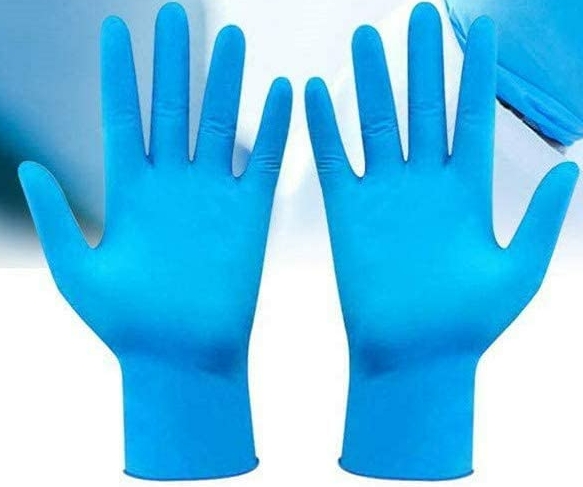
Label: trash